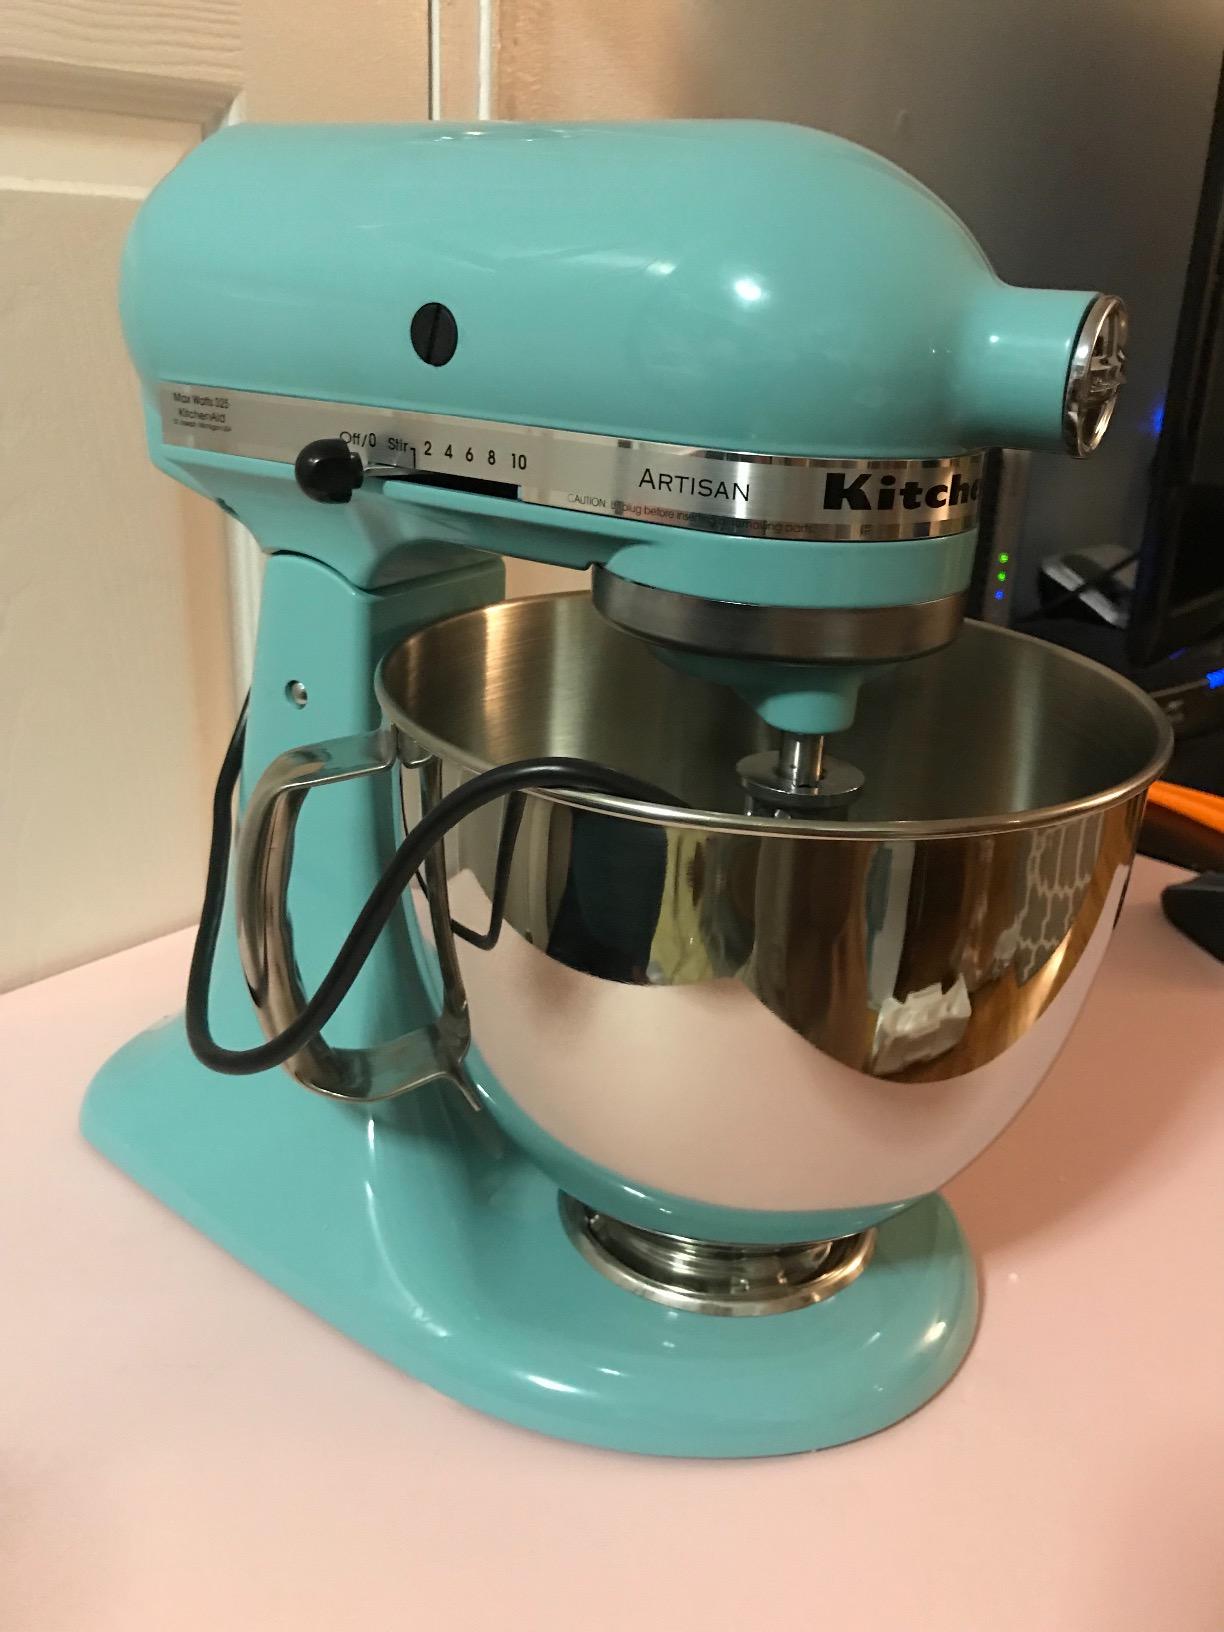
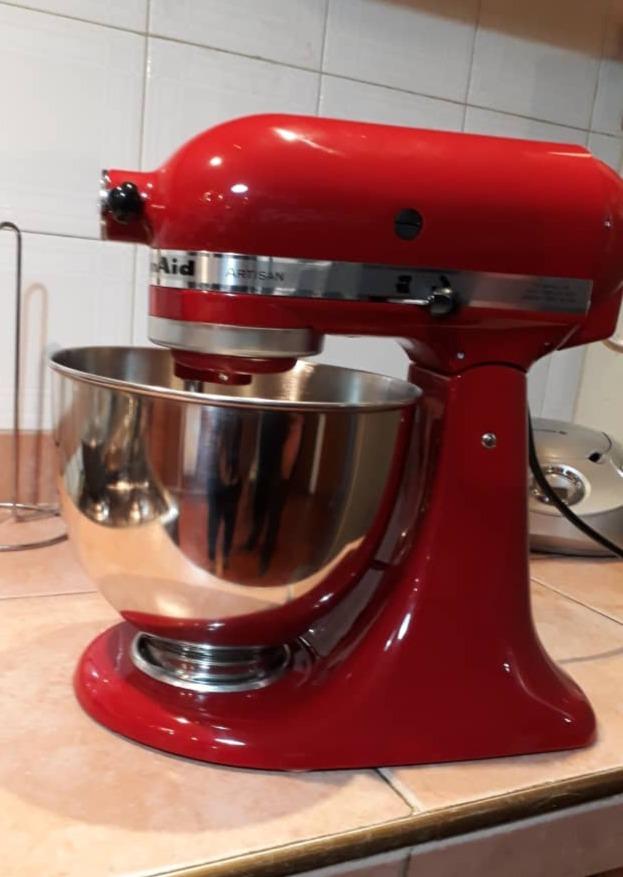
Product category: items_mixer
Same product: no